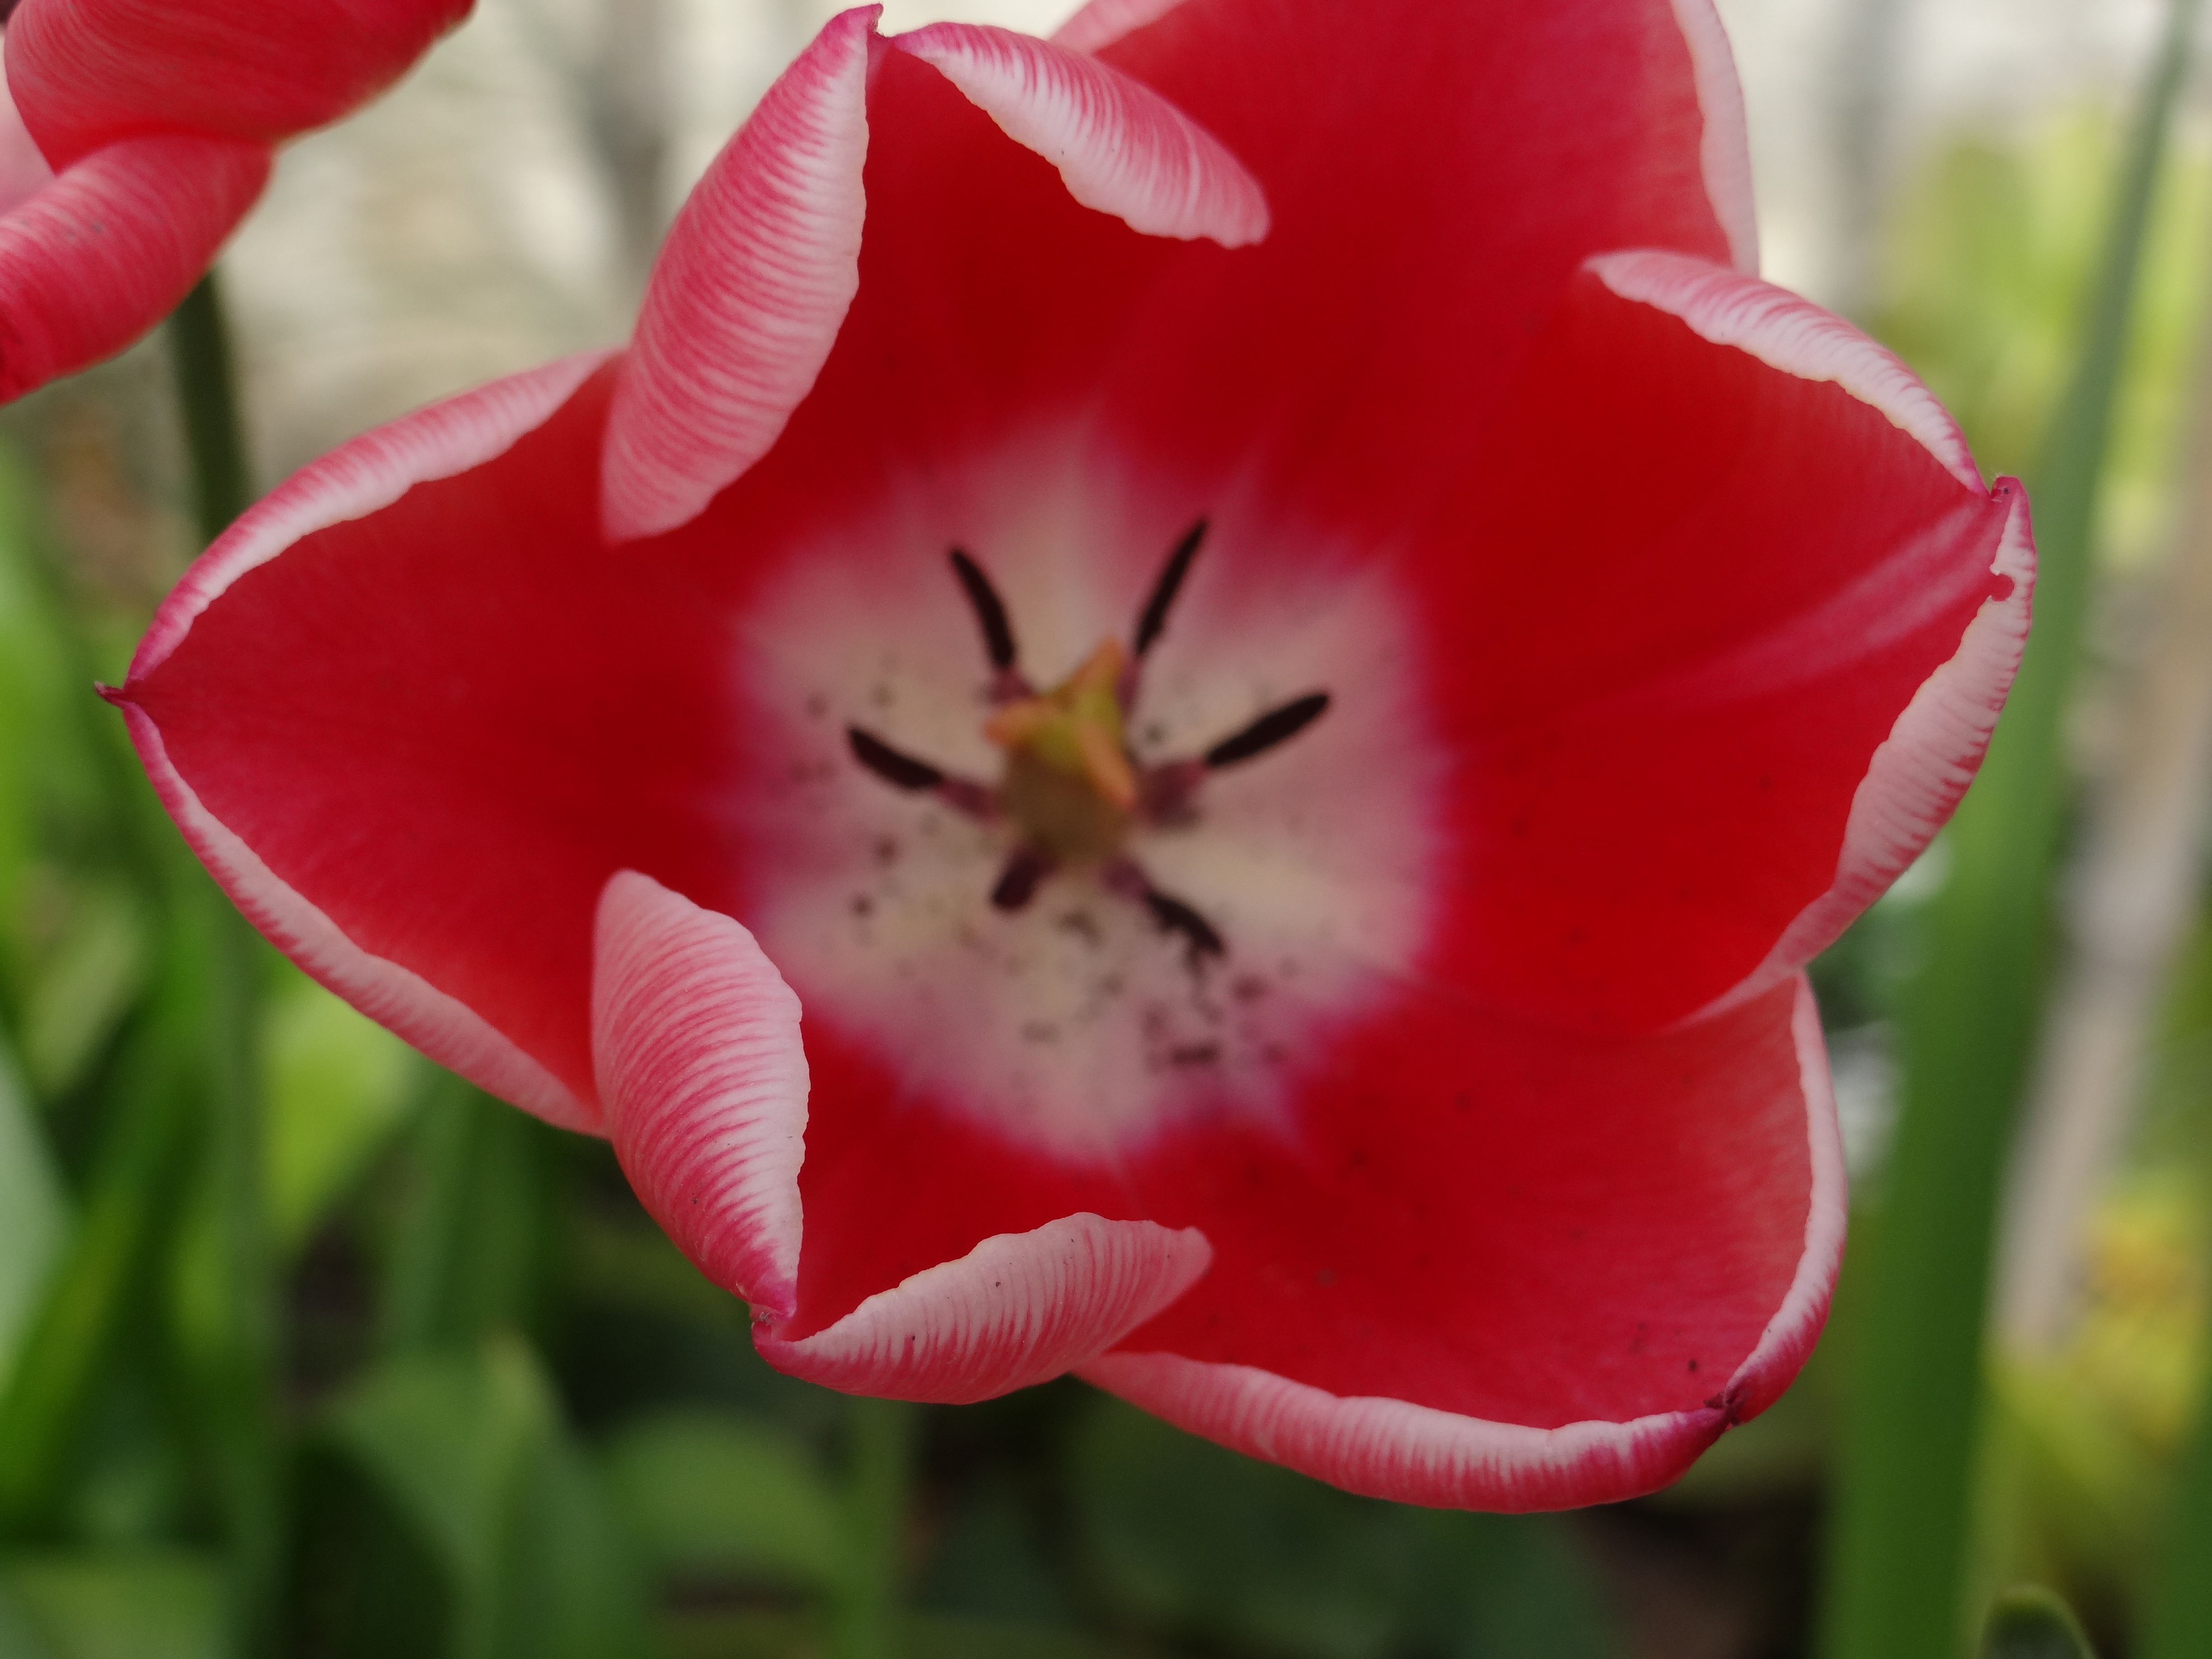
plant, flower, petal, tulip, red, botany, flora, macro photography, flowering plant, lily family, plant stem, land plant